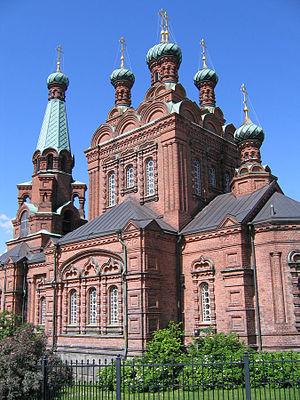
L'église orthodoxe de Tampere. Suomi: Tampereen ortodoksinen kirkko